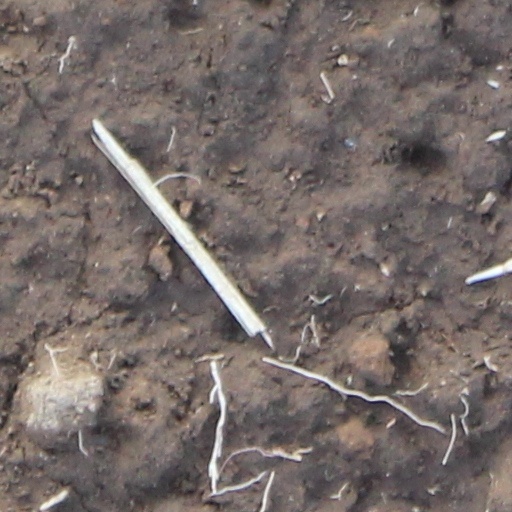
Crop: wheat